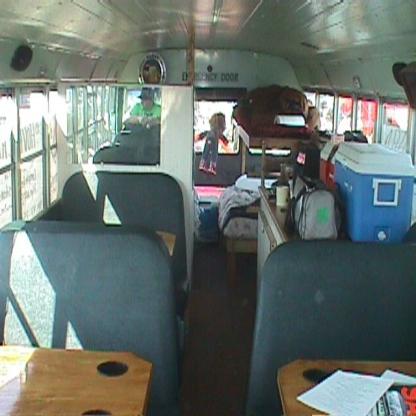
Scene: Indoor